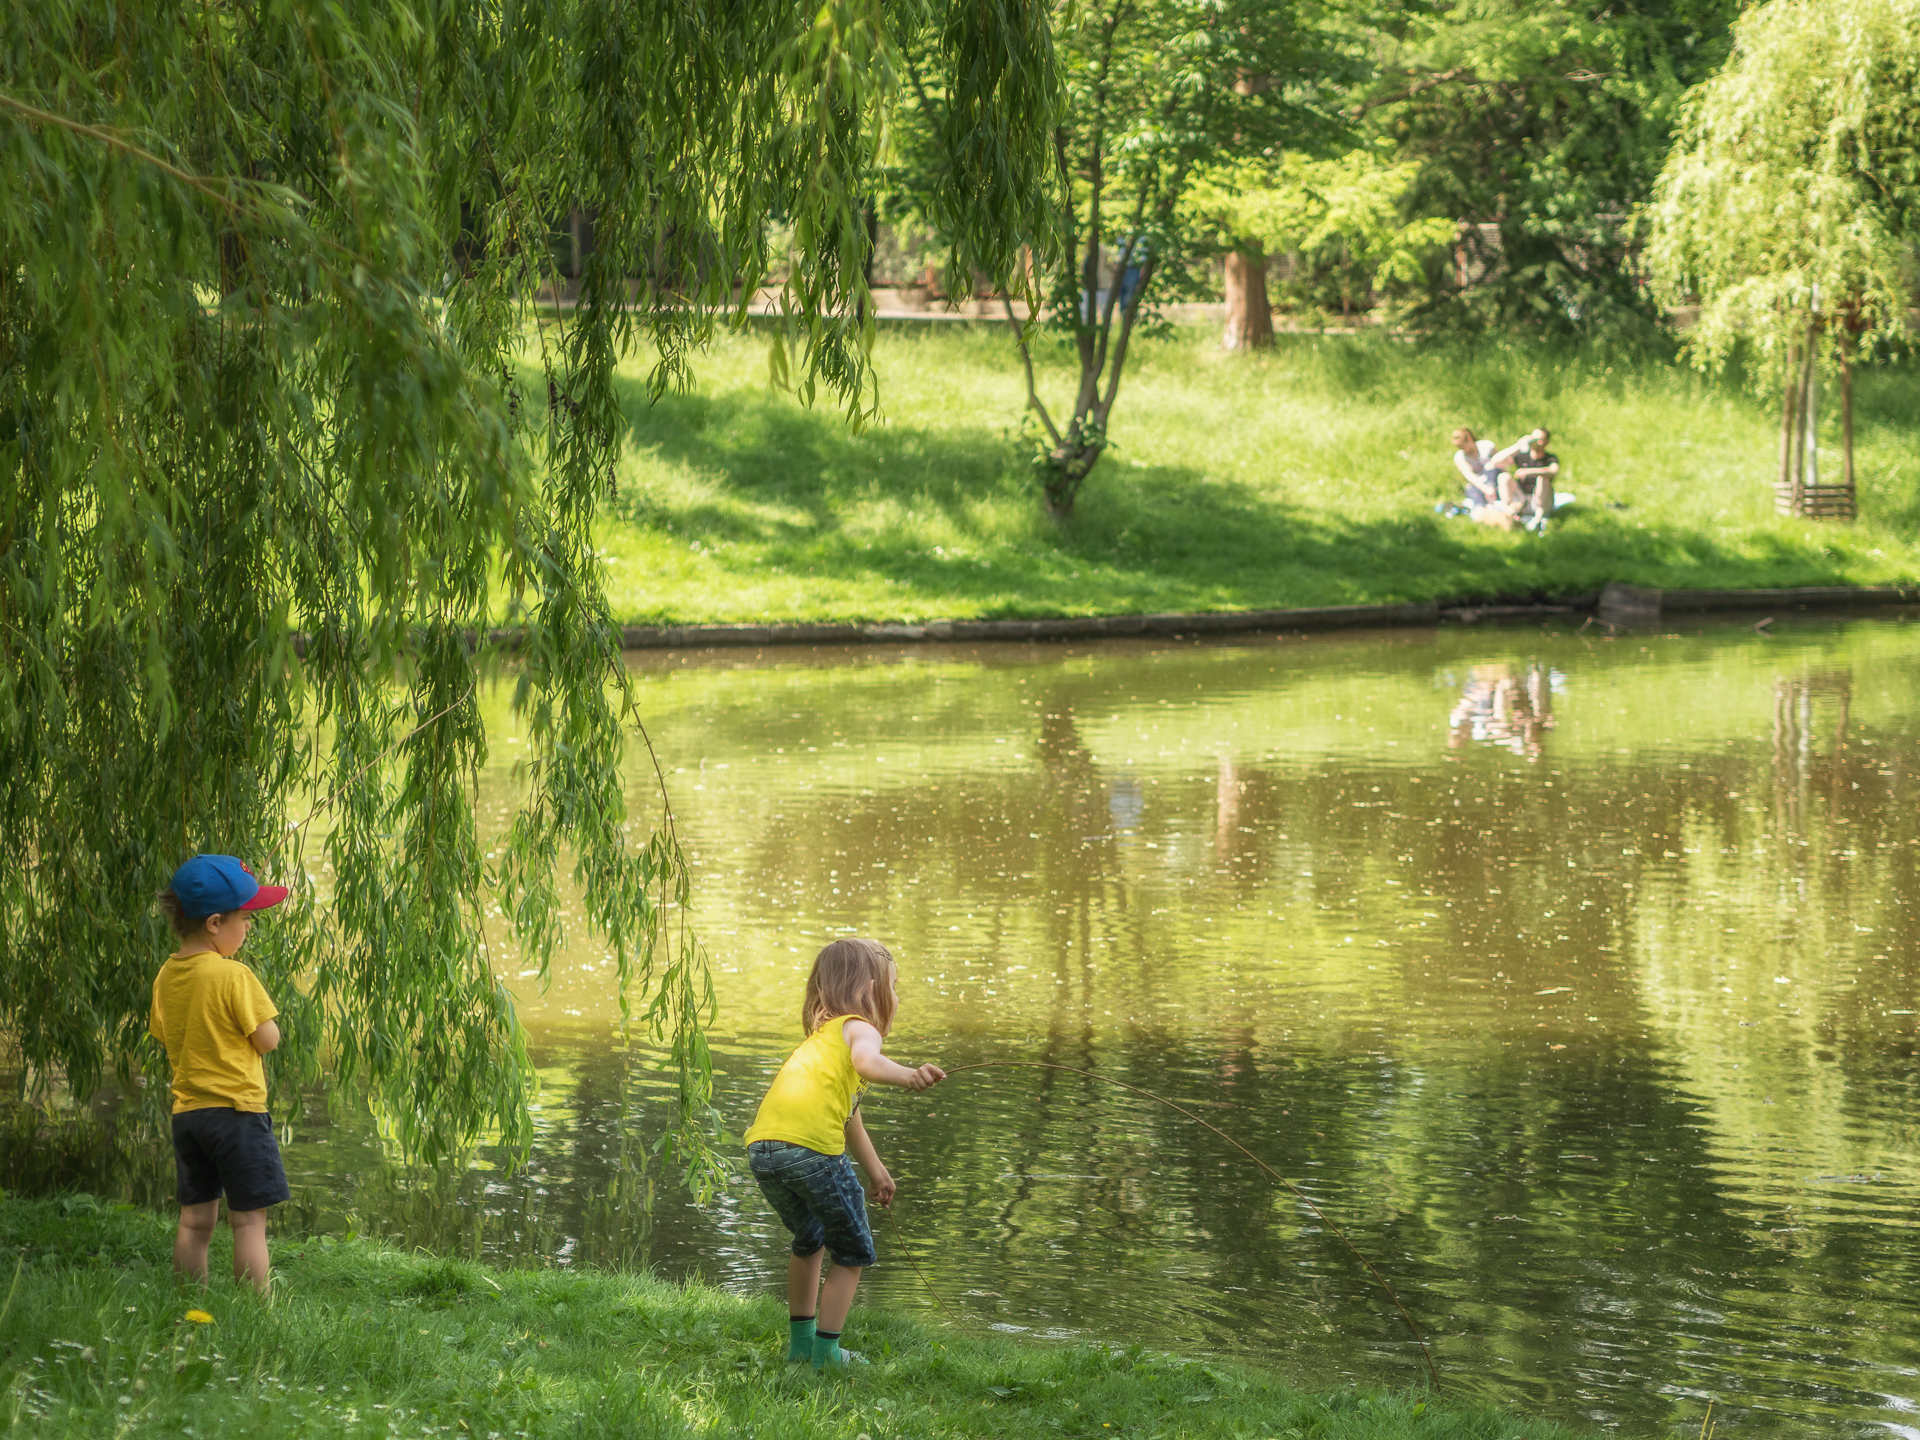
tree, meadow, summer, pond, park, children, olympus, wetland, berlin, sommer, woodland, panasoniclumixgx8, apeach, anjapietsch, mftm43lumixpanasonic, microfourthird, olympusf1845mm